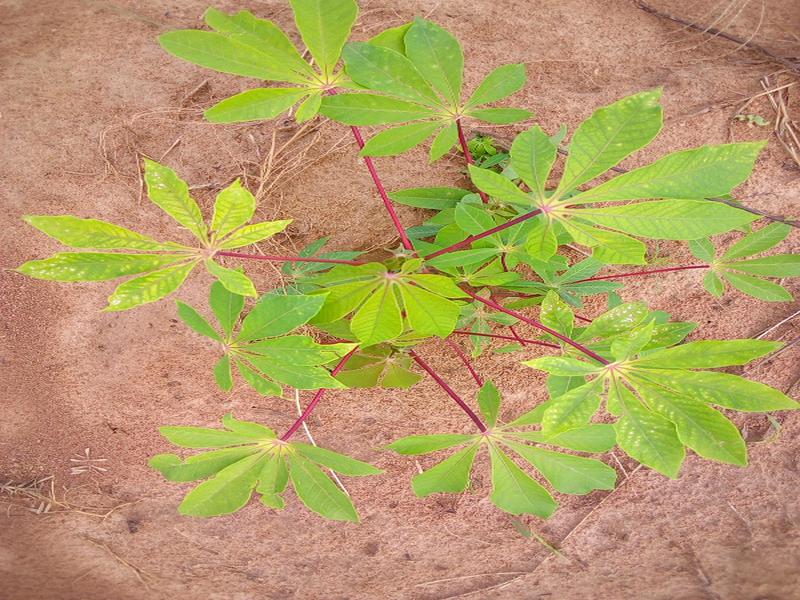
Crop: cassava
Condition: green_mottle